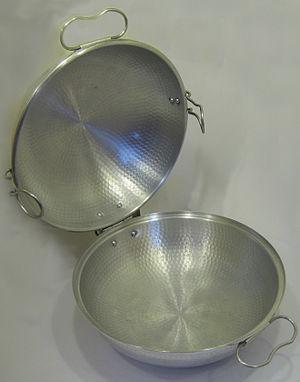
La cataplana est un récipient de cuisson typique de l'Algarve, région portugaise. On utilise le même terme pour désigner les aliments confectionnés dans ce récipient.